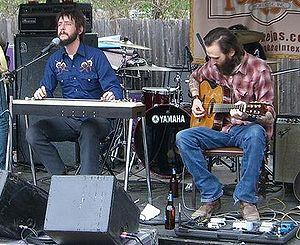
Band of Horses, anciennement Horses, est un groupe de rock indépendant américain, originaire de Seattle, dans l'État de Washington. Il est formé par Ben Bridwell, Mat Brooke, Chris Early et Tim Mienig, ainsi que Joe Narnone depuis février 2006.